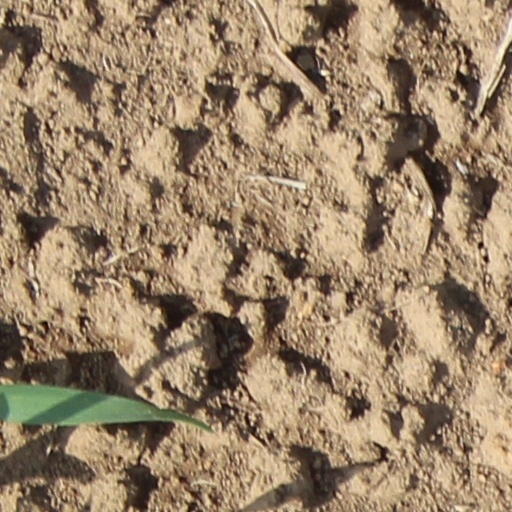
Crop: wheat